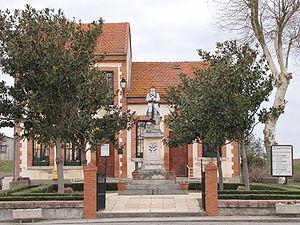
Mairie de Saint-Léon
Saint-Léon est une commune française située dans le département de la Haute-Garonne, en région Occitanie.